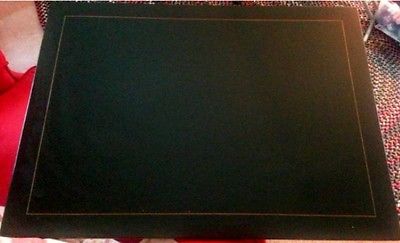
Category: table